Nogizaka46

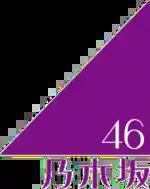

In 2011, Sony Music Entertainment Japan announced its plan to co-produce a new idol group with AKB48 producer Yasushi Akimoto after AKB48, which was signed to Sony's Defstar Records label from 2006 to 2008, became a hit and was considered a "missed opportunity" by Sony. The formation of Nogizaka46 was first announced on June 29, when it became the first group to be labelled as the "official rival" to the group AKB48, rather than a sister group like NMB48 or SKE48. The group was named after the location of the Sony Music Japan offices near Nogizaka Station. Producer Yasushi Akimoto said that the number "46" was chosen as a direct challenge to AKB48, implying that Nogizaka46 would succeed with fewer members. In contrast to AKB48 and its sister groups, the image of Nogizaka46 is based on the Japanese people's perception of conservatively-dressed private all-girls high school students in France, which carries the connotations of elegance and refinement.